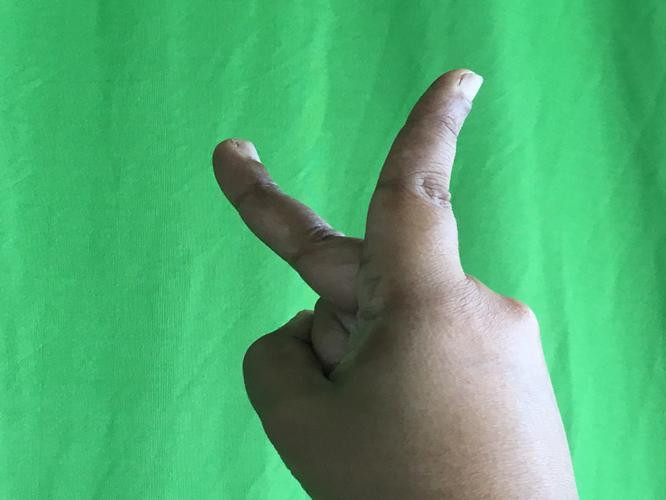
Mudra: Katrimukha
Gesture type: single_hand